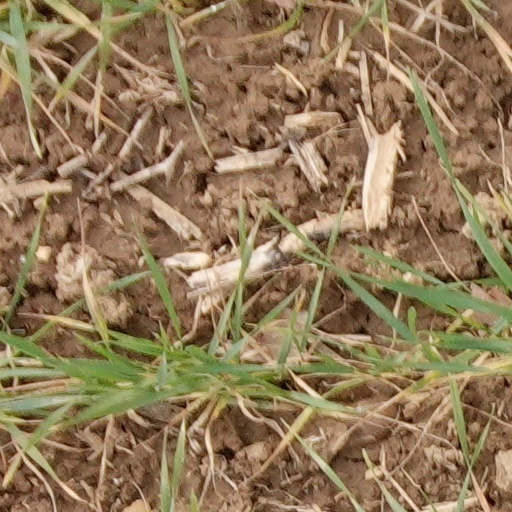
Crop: wheat